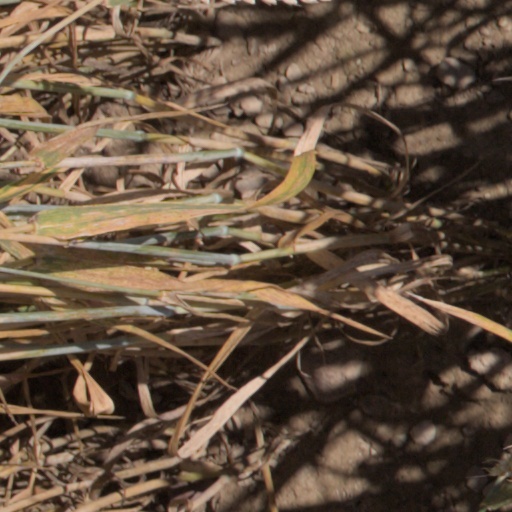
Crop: wheat